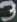
Number: 3